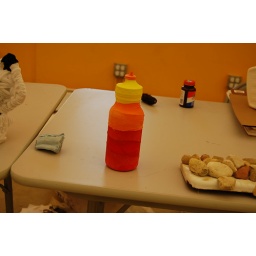
juxtapostion changing texture water bottle wrapped in balloons